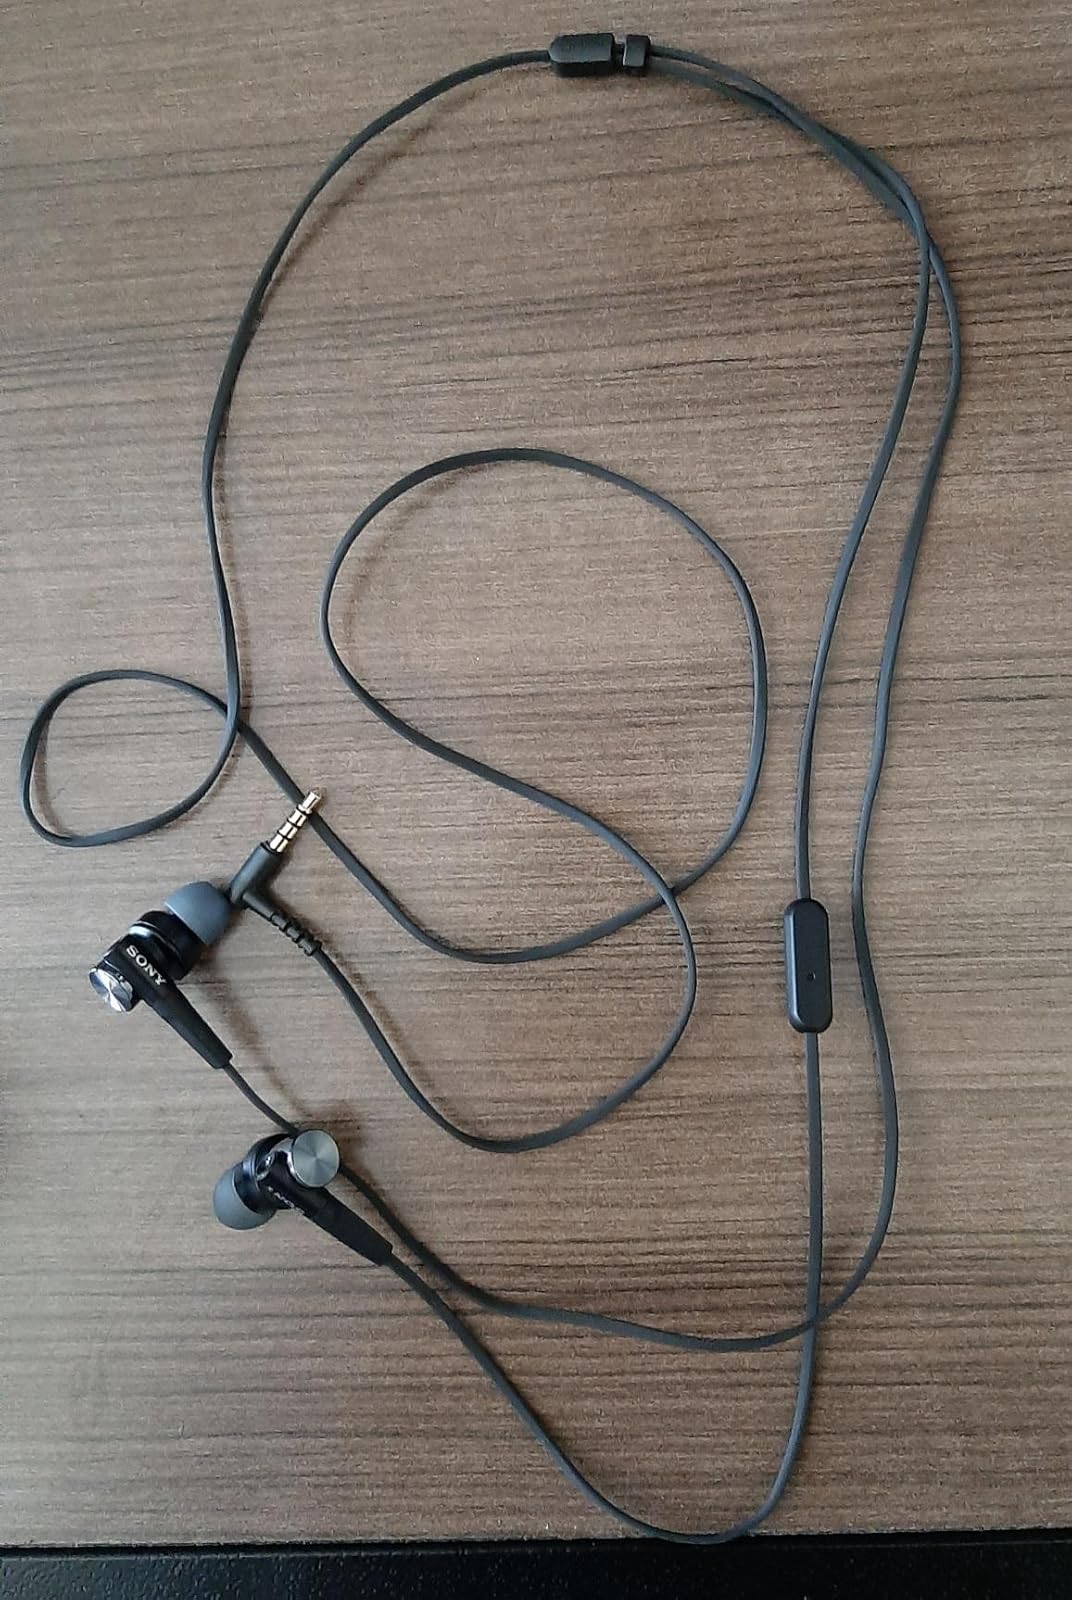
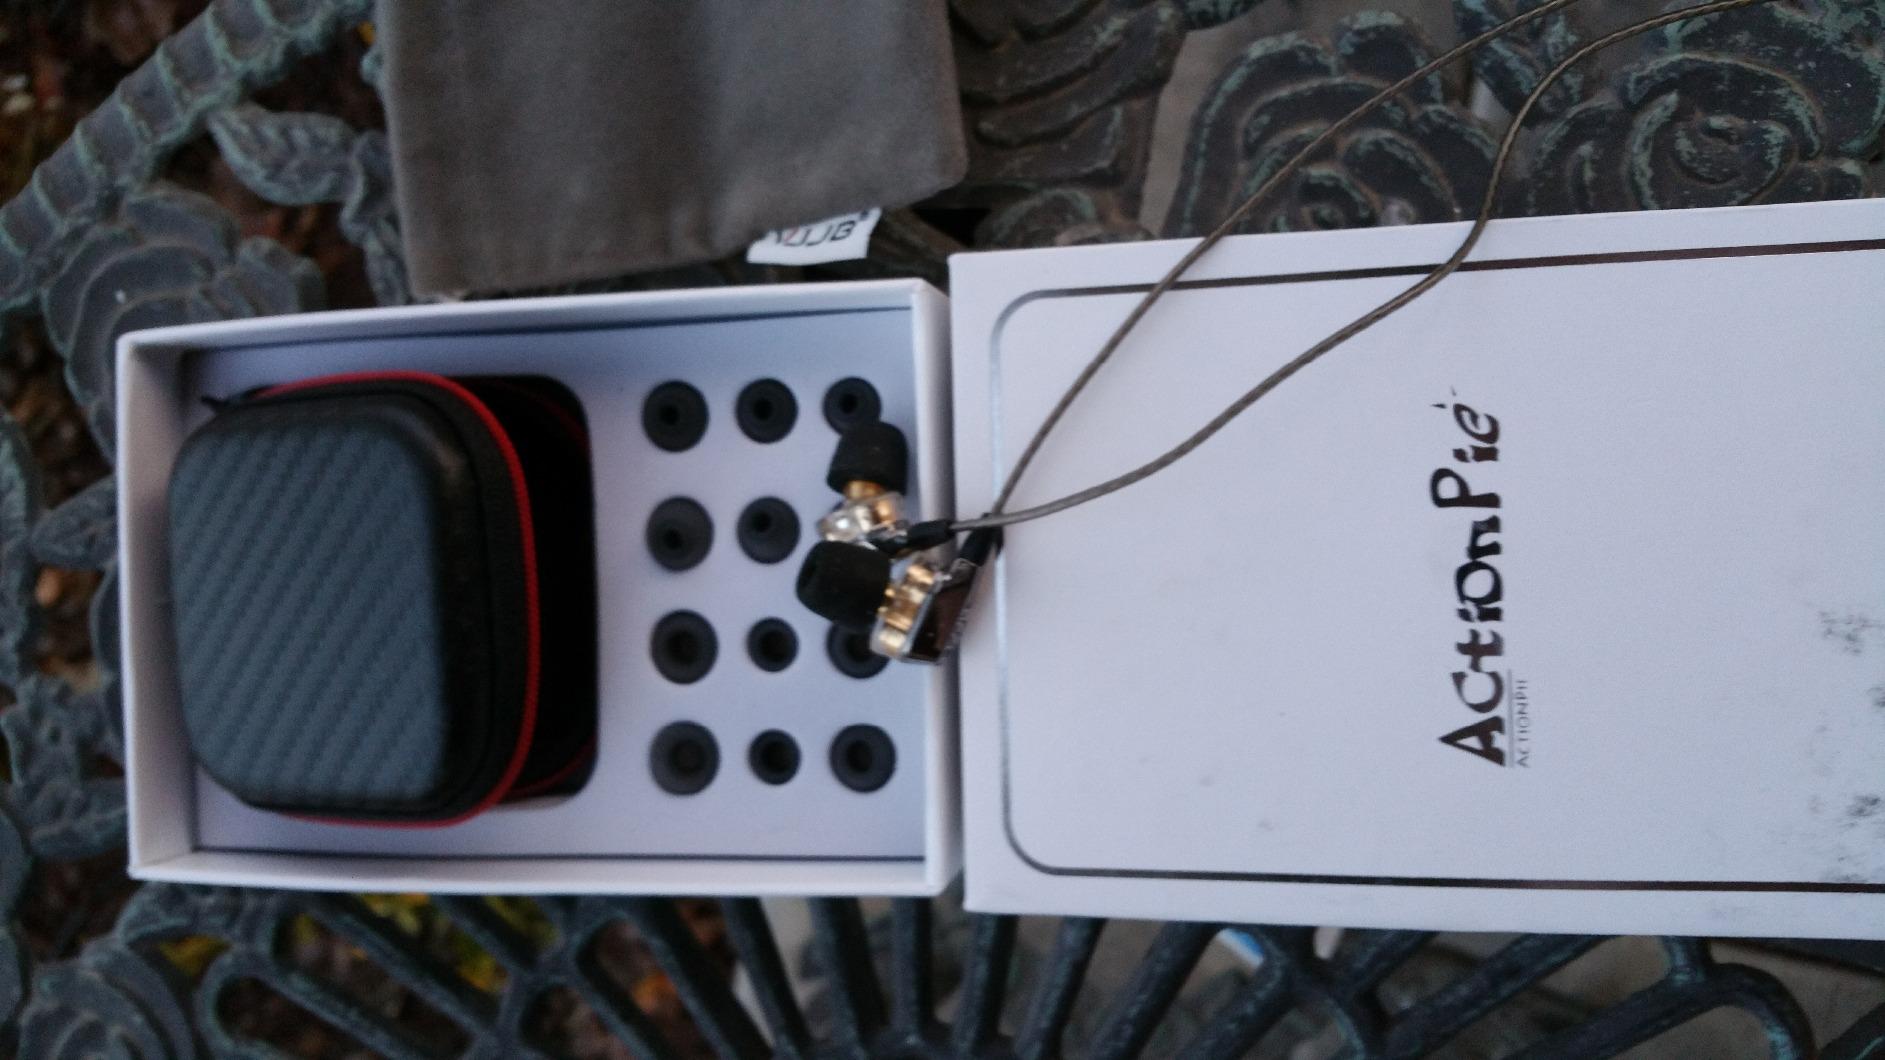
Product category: headphones
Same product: no